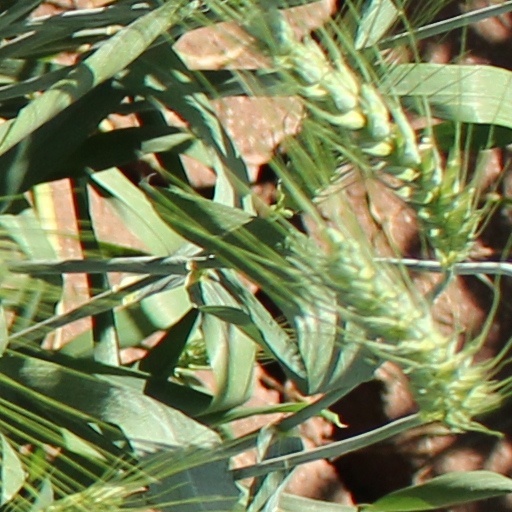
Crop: wheat